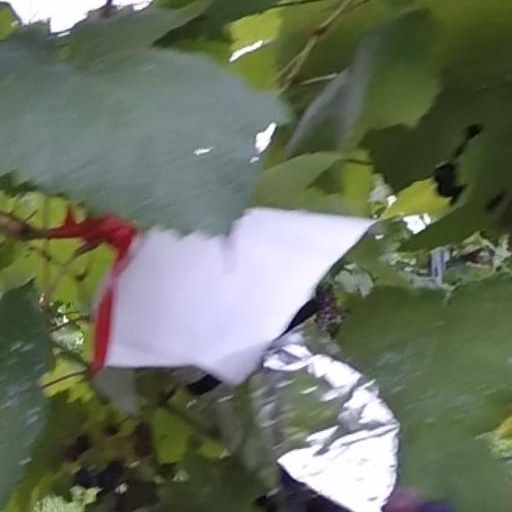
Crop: grape